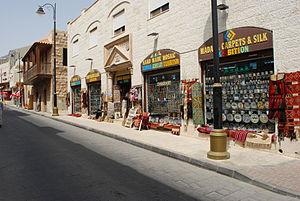
La rue Hussein Ben Ali, à Madaba.